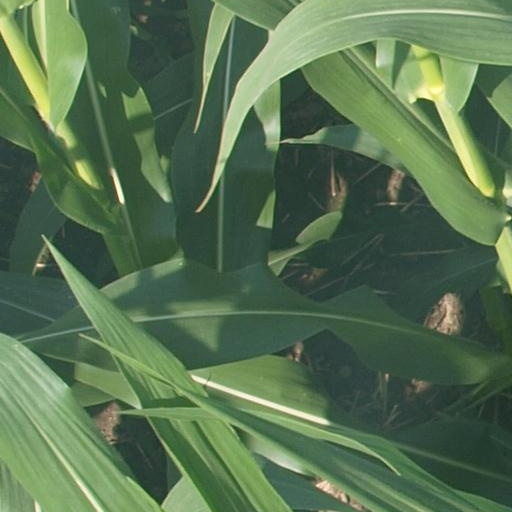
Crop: maize; corn